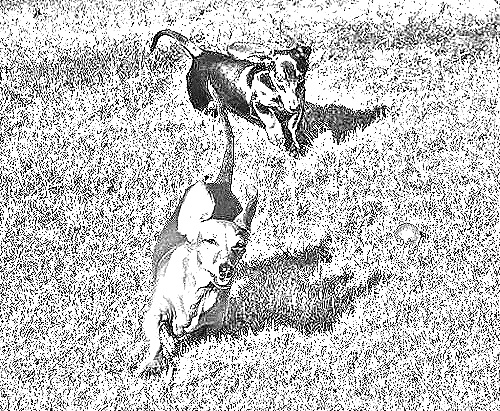
Portrait style: Sketch Portrait